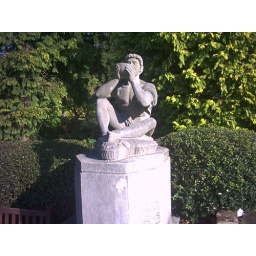
Statue beside entrance to road to golders green